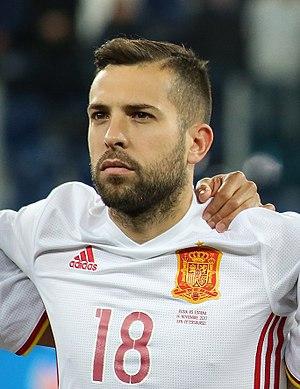
Jordi Alba Ramos, né le 21 mars 1989 à L'Hospitalet de Llobregat, est un footballeur international espagnol évoluant au poste de latéral gauche avec le FC Barcelone. Il s’y impose comme l’un des meilleurs de sa génération à ce poste.